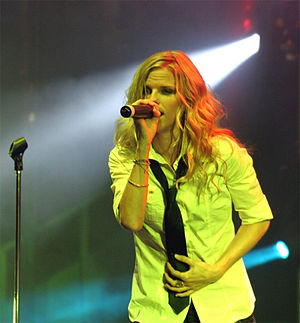
Ana Johnsson
Ana Johnsson, 2006
Ana Johnsson er en sangerinde fra Sverige.